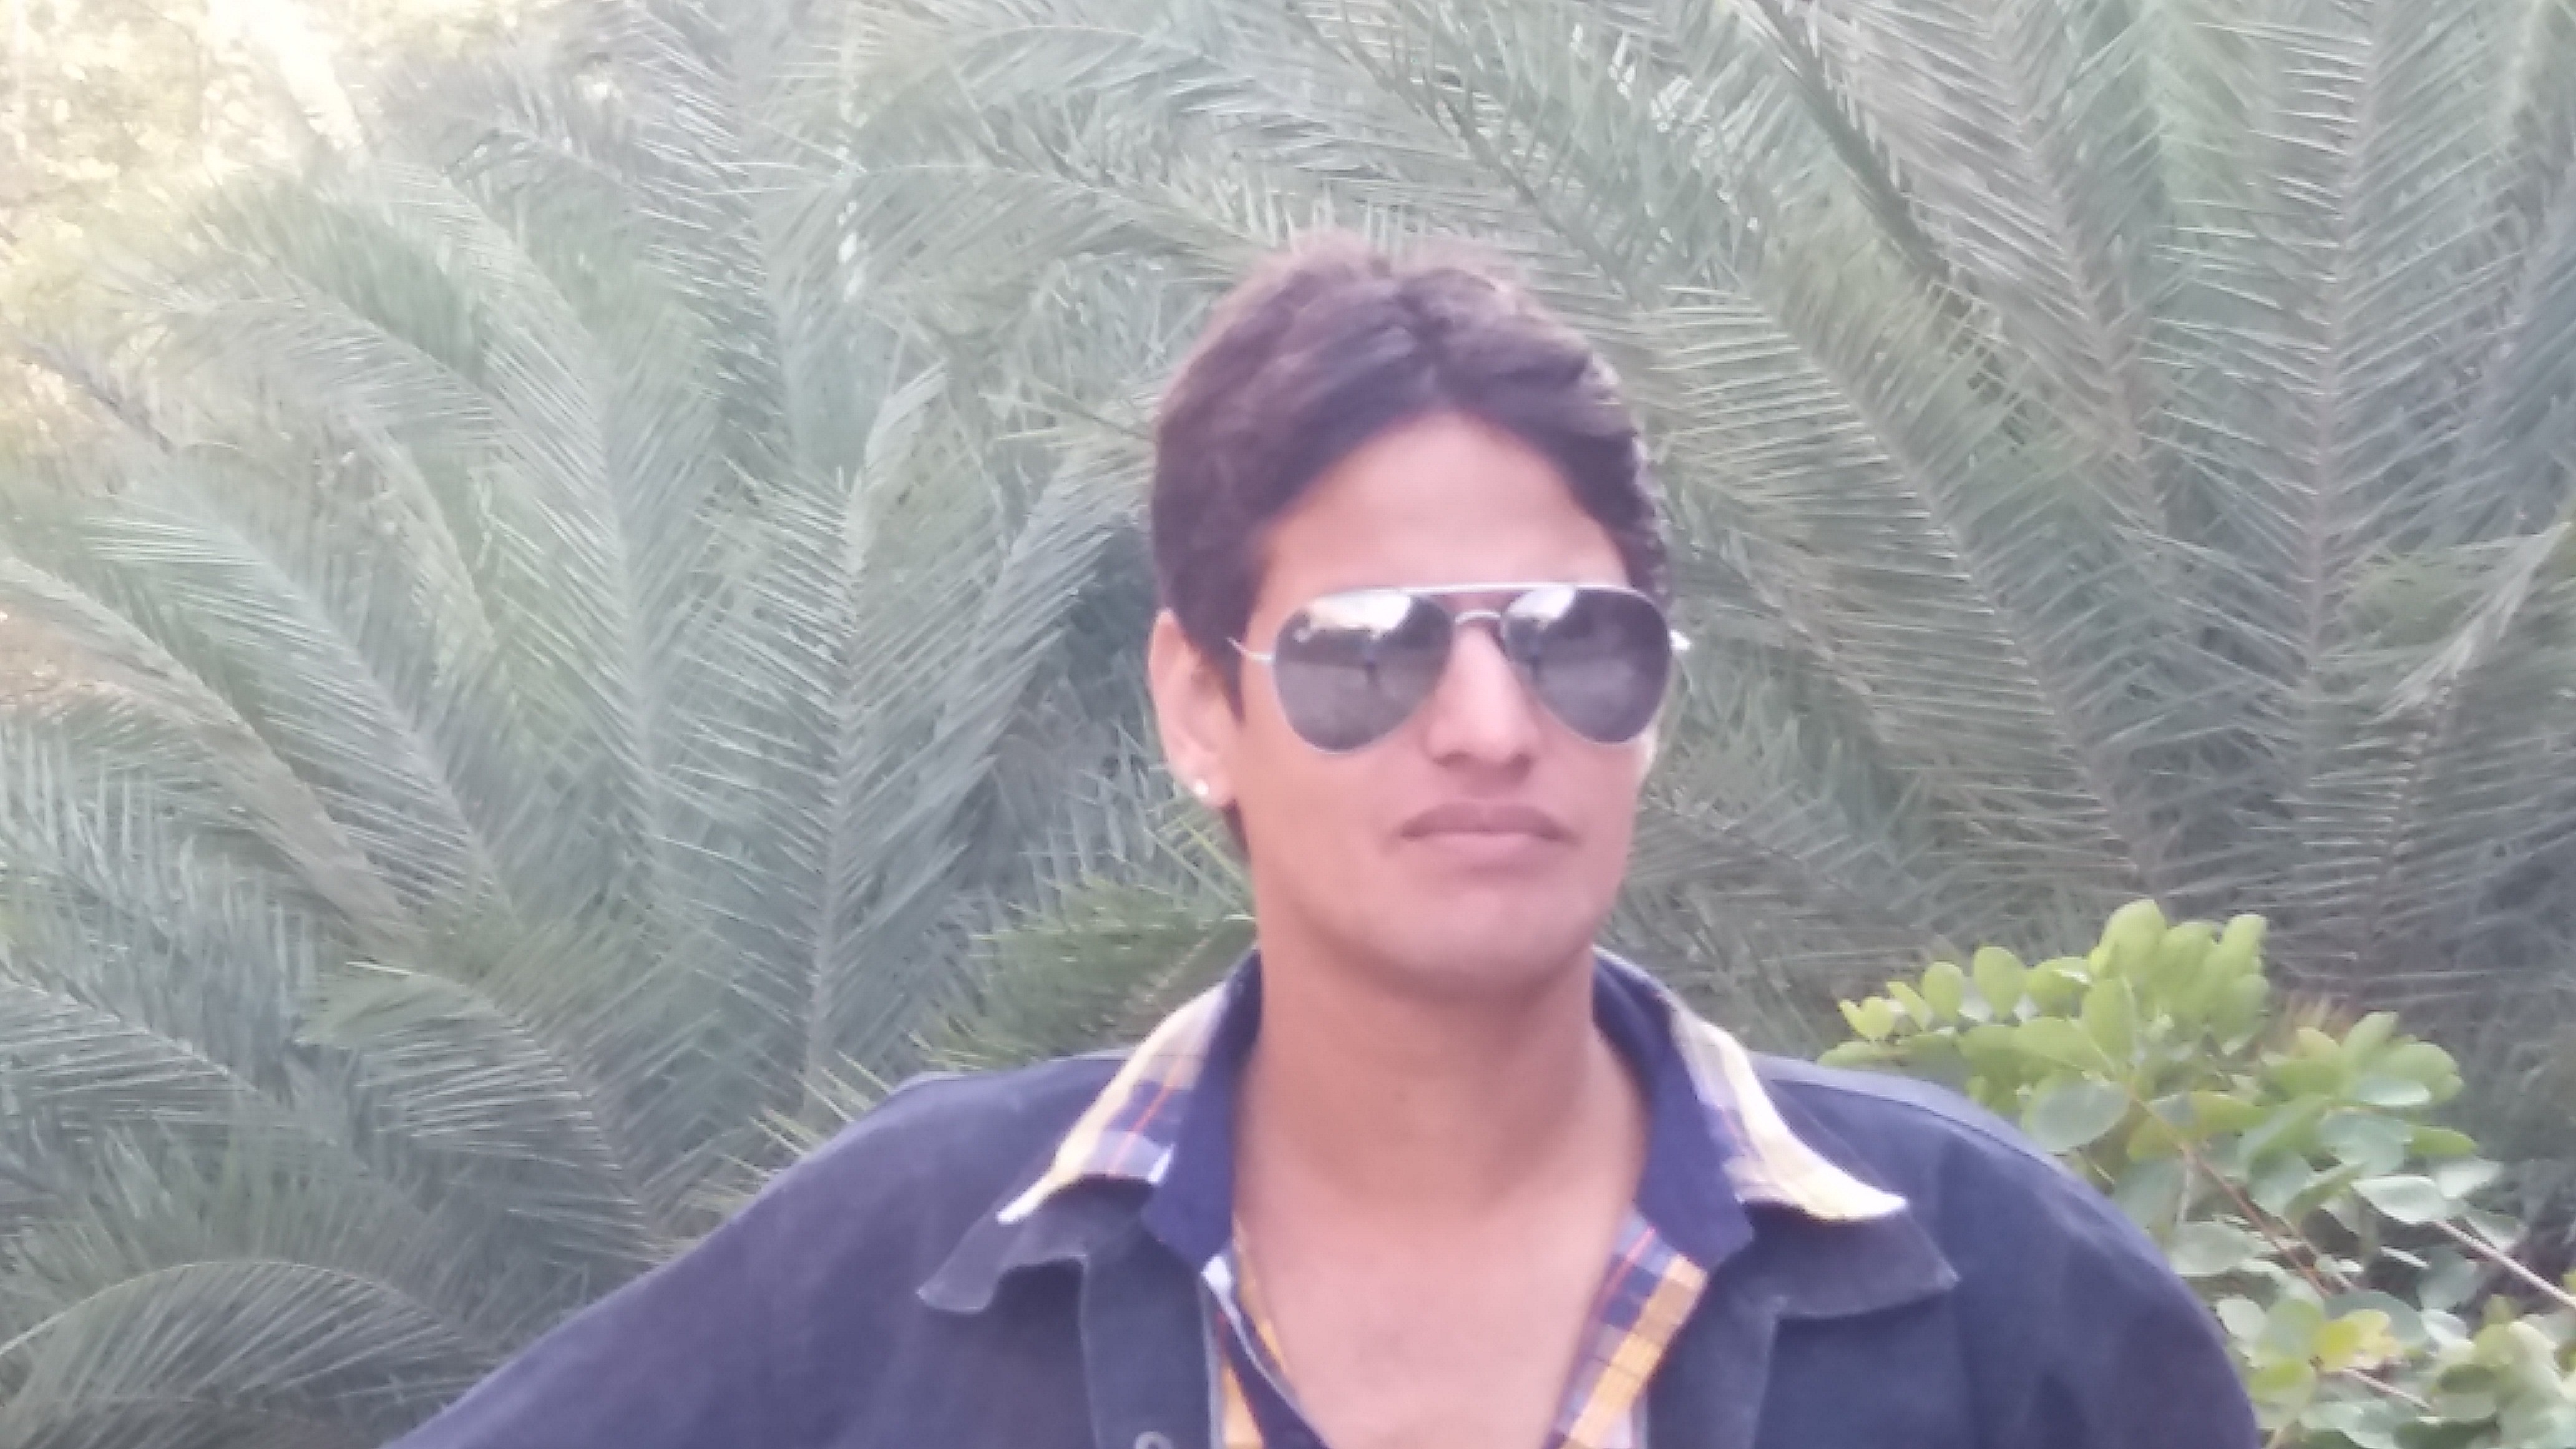
man, vision care, glasses, sunglasses, eyewear, cool, tree, black hair, vacation, fun, girl, plant, smile